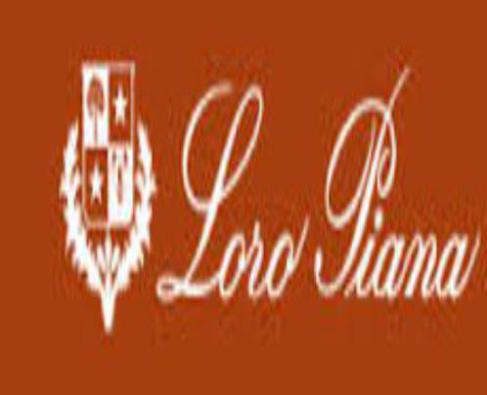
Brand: loro piana
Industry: Clothes